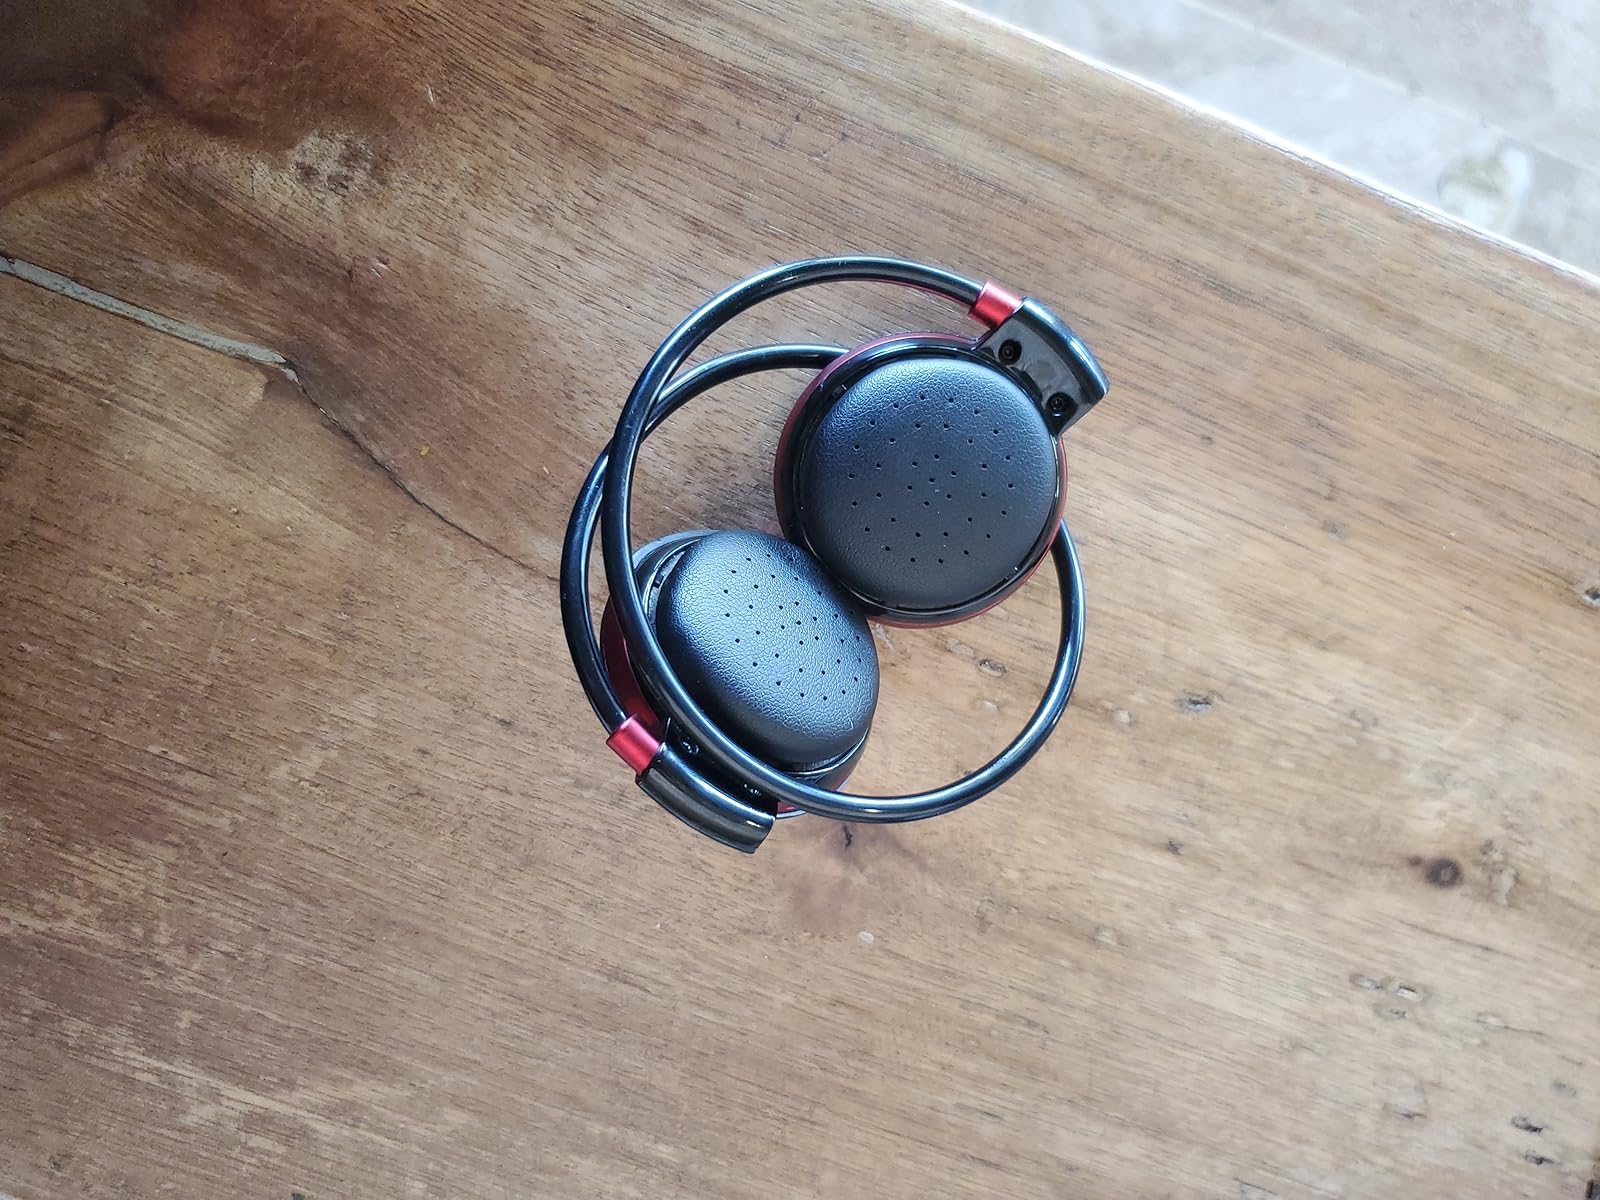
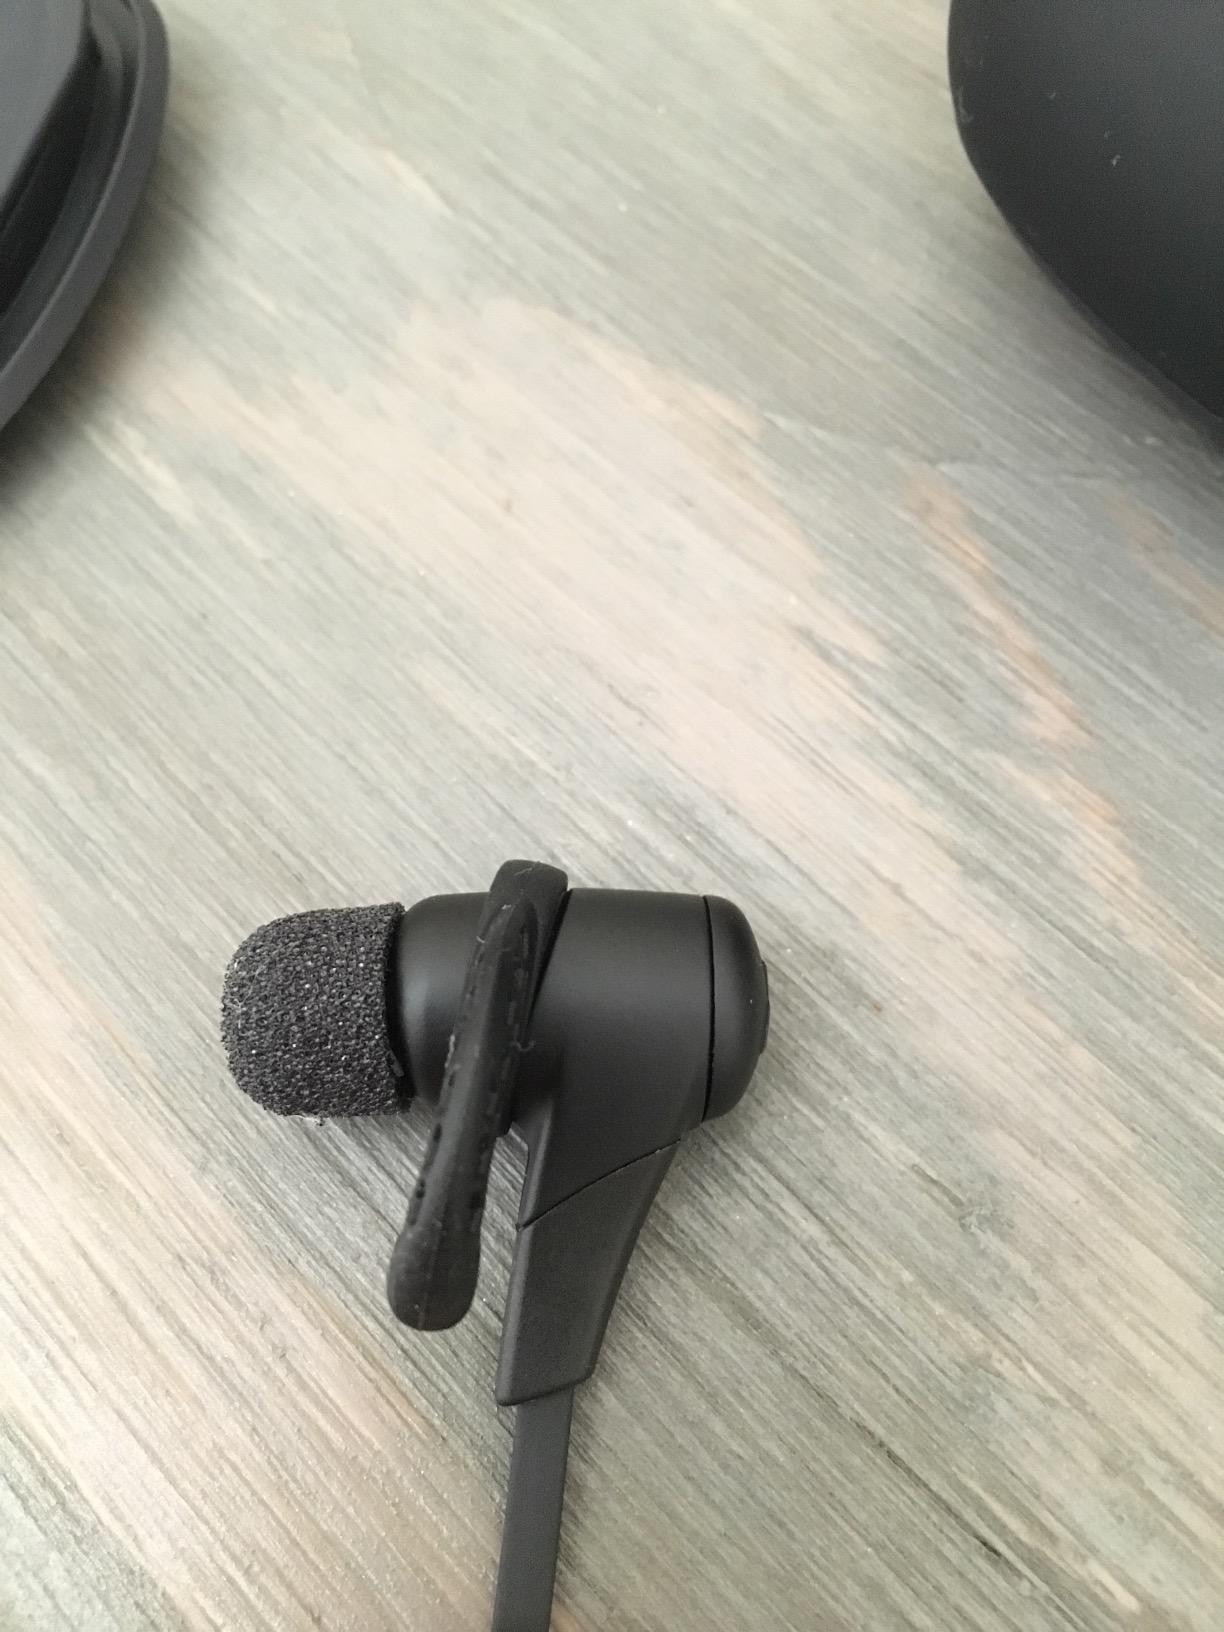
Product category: headphones
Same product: no